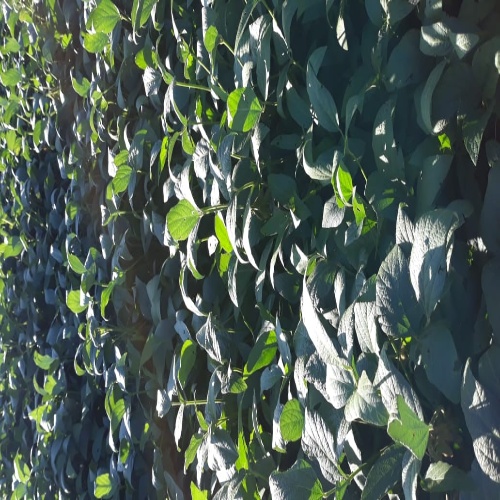
Label: Caterpillar